Social security system in Russia

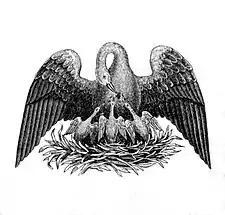
The emblem of the "Office of the Institutions of Empress Maria"

The work of the "Office of the Institutions of Empress Maria" began in 1796, when Empress Maria Feodorovna took the Smolny Institute of Noble Maidens under her patronage. On 2 May 1797, the Empress united her management of the Moscow Orphanage with that of the orphanage and the Foundling Hospital of St. Petersburg. The institutions managed orphanages, care of the disabled, the blind and the deaf, education for women and children, poor houses and hospitals, as well as many other institutions founded by the Empress.